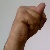
The image shows a hand gesture representing the letter 'N' in Indian Sign Language.